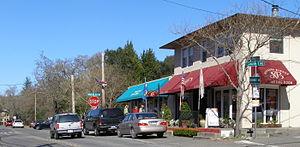
Glen Ellen est une petite ville située dans la Sonoma Valley, Comté de Sonoma, en Californie, aux États-Unis.